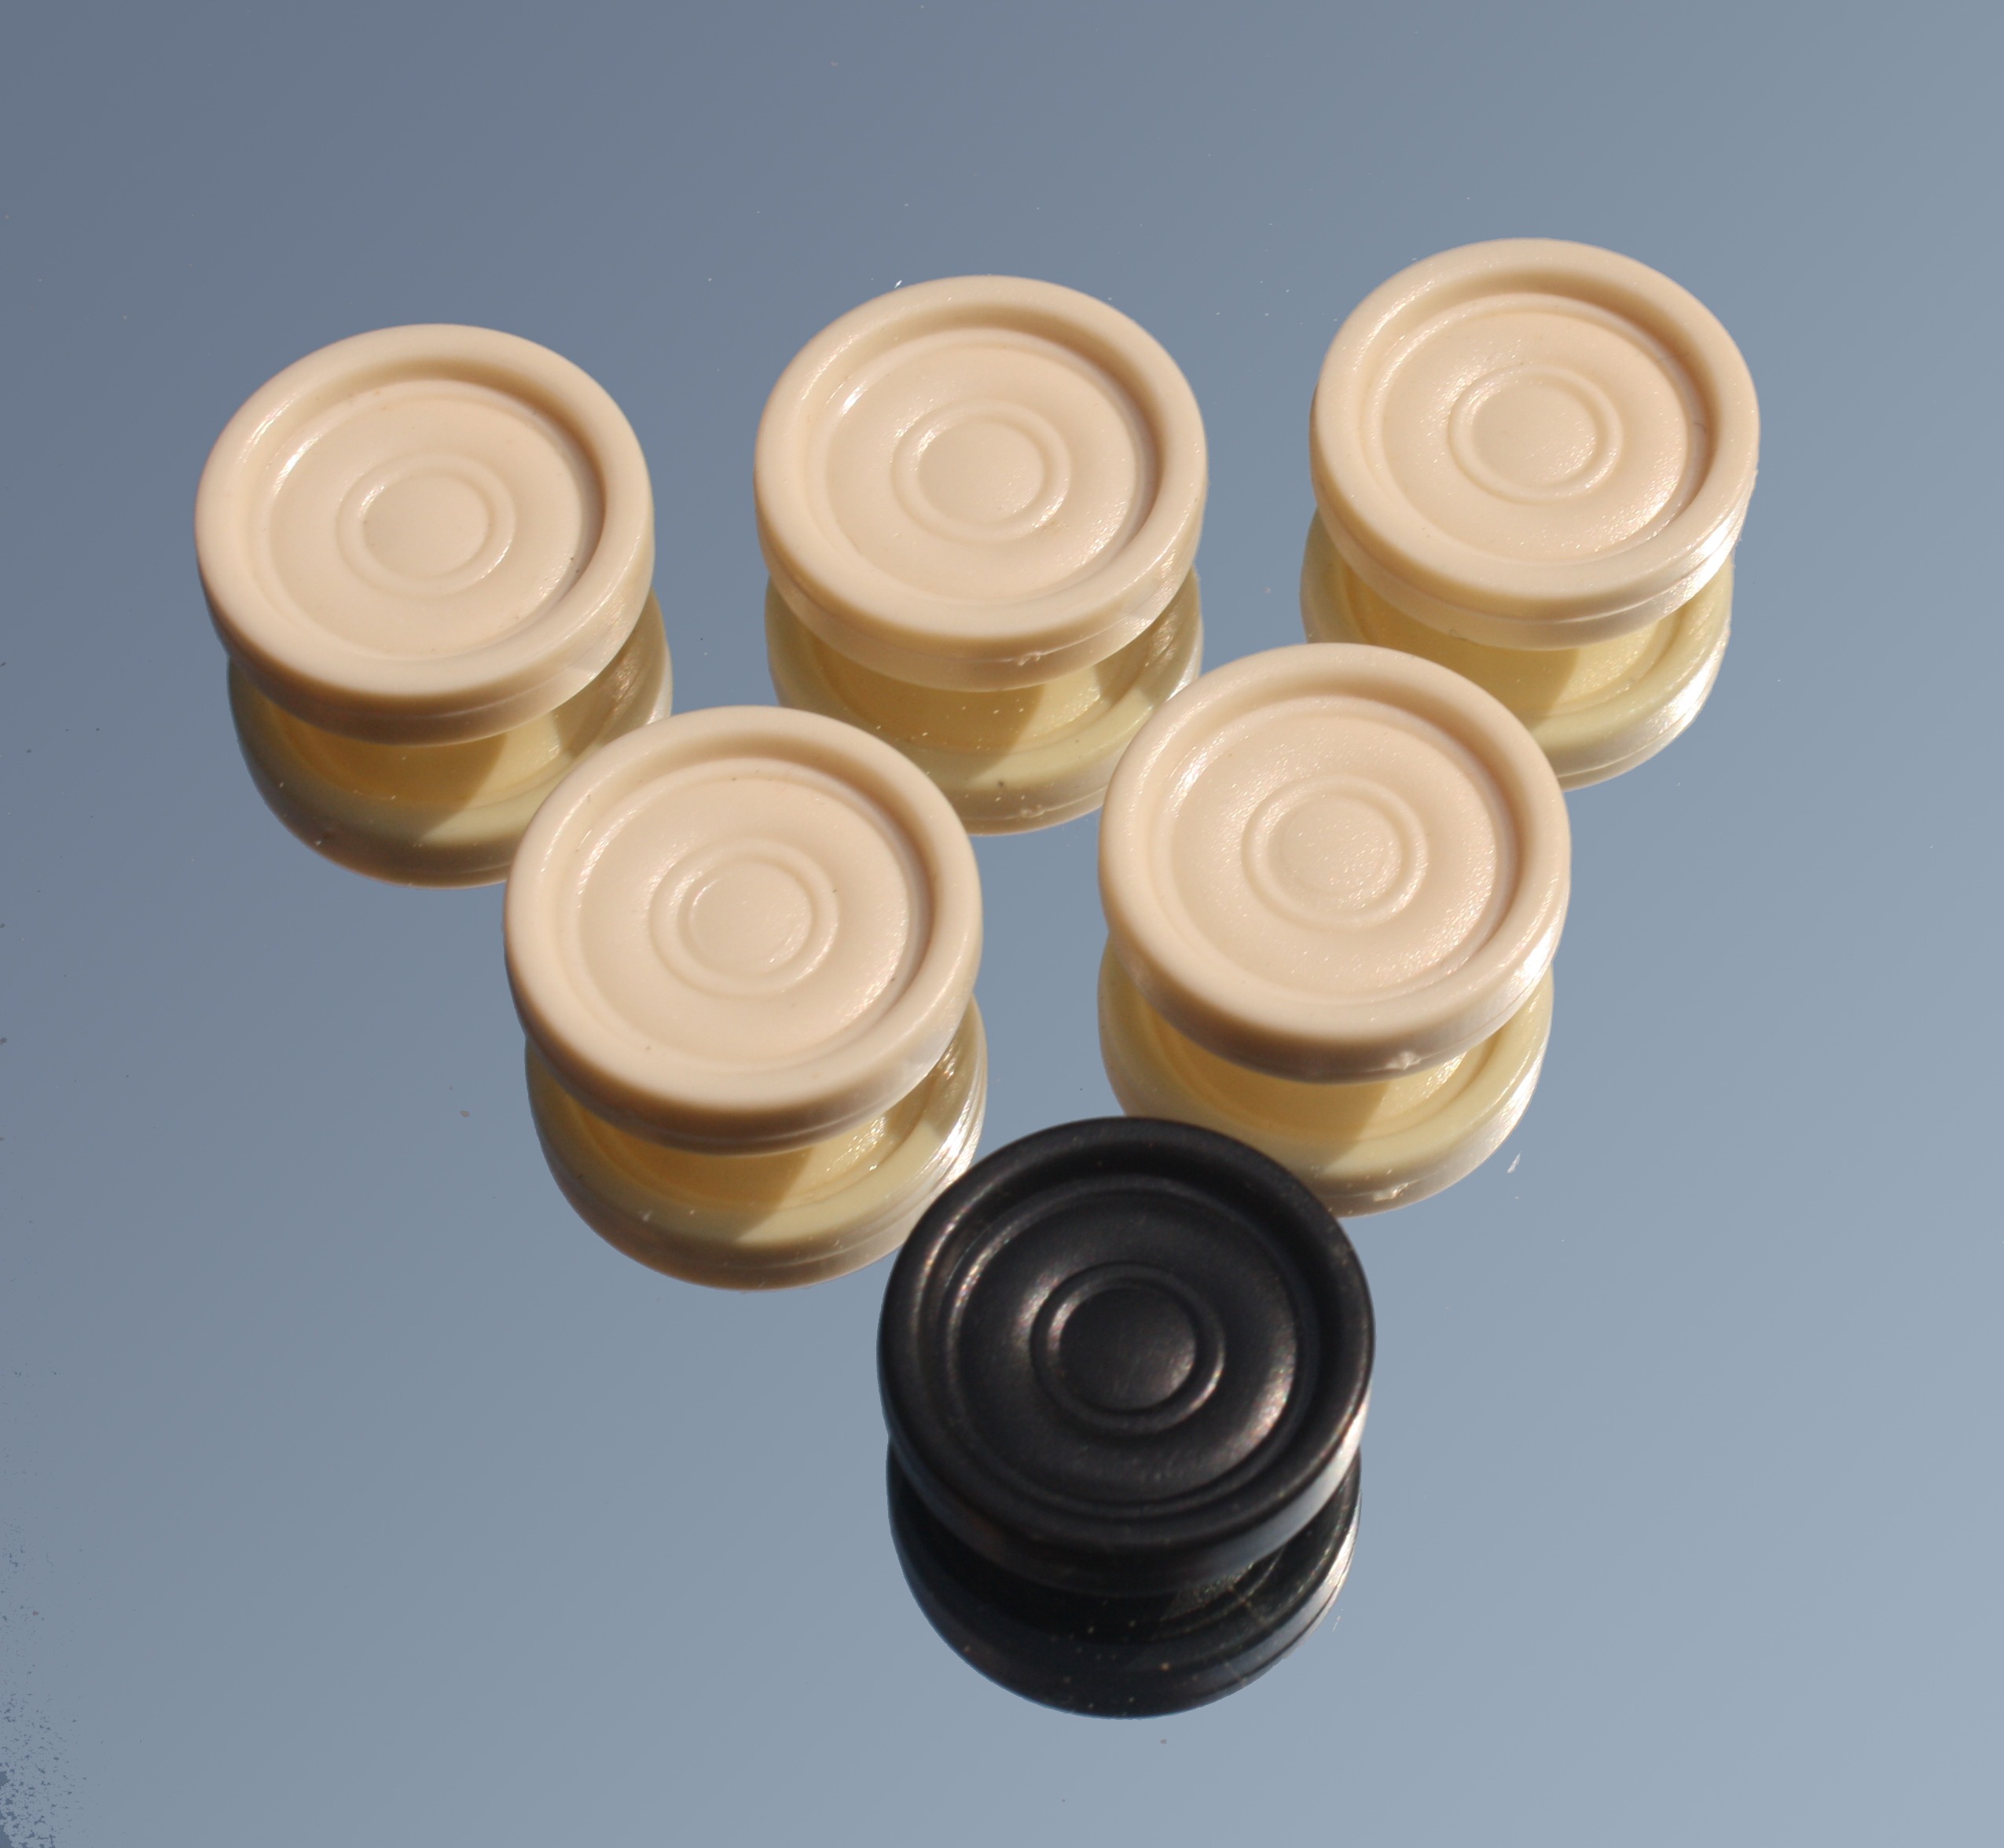
structure, group, bottle, chef, eye, figures, executive, employee, staff, specialist, play stone, placed, world of work, drinkware, hierarchy